Farmville and Powhatan Railroad

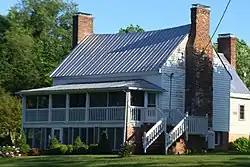
Red Lane Tavern

A passenger from Powhatan Courthouse complained of the discontinuation of the early train of the F & P, that connected in Moseley with the Southern Railway, on the old Richmond and Danville Railroad rails. This forced him to take an uncomfortable ride on the F & P to Chester which took longer each morning. The railroad replied that they needed to have trains that were full the entire route, starting no earlier than 5:50 in Farmville for people who had to walk a few miles to reach the train station. His train that had connected to the Southern had started at 4:50 A.M. in Farmville so had very few passengers in the beginning of the run.